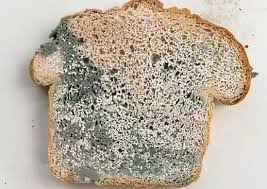
Waste category: biological